16th (Service) Battalion, Rifle Brigade (St Pancras)

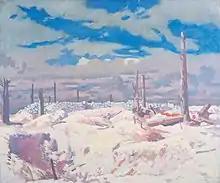
"Schwaben Redoubt" by William Orpen.

16th RB formally became part of 117th Brigade when that was formed on 15 July 1915 in 39th Division. It was brigaded with the 16th (Chatsworth Rifles) and 17th (Welbeck Rangers) Service Battalions of the Sherwood Foresters (SF) and the 17th (Service) Battalion, King's Royal Rifle Corps (British Empire League) (17th KRRC). On 16 August the battalion was the first infantry unit to arrive at Hursley Park, near Winchester, where the division was to form. On 29 September 117th Bde moved to Marlborough Lines at Aldershot, and then in November to Witley Camp in Surrey. Apart from a brief spell back at Aldershot in January 1916 to carry out its musketry course with newly-issued rifles, 16th RB remained at Witley for the rest of its training.